Camouflage

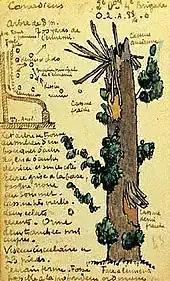
Iron observation post camouflaged as a tree by Cubist painter André Mare, 1916

The development of military camouflage was driven by the increasing range and accuracy of infantry firearms in the 19th century. In particular the replacement of the inaccurate musket with weapons such as the Baker rifle made personal concealment in battle essential. Two Napoleonic War skirmishing units of the British Army, the 95th Rifle Regiment and the 60th Rifle Regiment, were the first to adopt camouflage in the form of a rifle green jacket, while the Line regiments continued to wear scarlet tunics. A contemporary study in 1800 by the English artist and soldier Charles Hamilton Smith provided evidence that grey uniforms were less visible than green ones at a range of 150 yards.